Karsa (gamer)

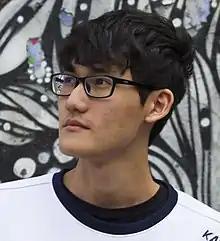
Hung in 2017

Hung Hao-hsuan (born ), better known as Karsa, is a Taiwanese professional "League of Legends" player for Talon Esports. He is known for his strategic jungle play and found success domestically and internationally during his time as a member of the Flash Wolves, winning several LMS titles and topping many international events. Hung has long been considered by many analysts and other professional players as one of the most mechanically skillful players from Taiwan.